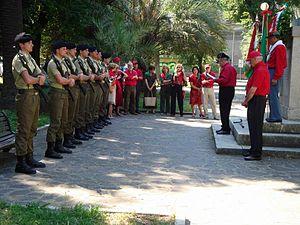
Les frères Francesco et Alessandro Archibugi sont des combattants volontaires de la défense de la République romaine de 1849.